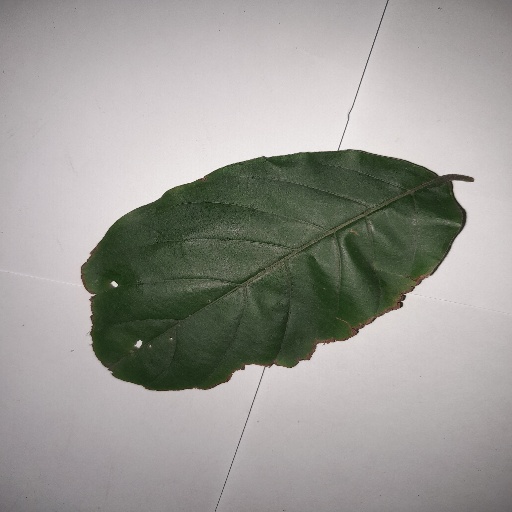
Species: HariTaki
Leaf condition: Bacterial Spot